Strandlykkja Church

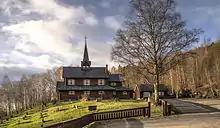
View of the church

Strandlykkja Church is a parish church of the Church of Norway in Stange Municipality in Innlandet county, Norway. It is located in the village of Strandlykkja. It is one of the churches for the Tangen parish which is part of the Hamar domprosti (deanery) in the Diocese of Hamar. The brown, wooden church was built in a long church design in 1915 using plans drawn up by the architect Haldor Børve. The church seats about 90 people.